Malësia

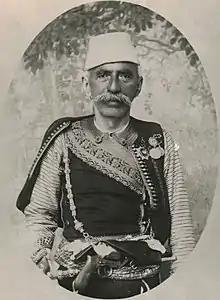
Ded Gjo Luli.

After the Ottoman Empire lost the Montenegrin–Ottoman War (1876–78), Plav and Gusinje were ceded to Montenegro, which sparked Albanian attacks in the area organized by the nationalist League of Prizren in support of the Ottoman Empire. Later, in the early 20th century, the northern Albanian tribes switched sides against the Ottoman Empire and rose up with Serbian aid in 1910 and Montenegrin aid in 1911. The latter began with a memorandum signed by the Malësian tribal representatives.